New Grosvenor Stadium

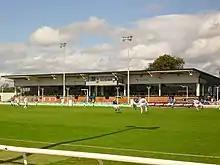
Drumbo Park Stand

The Drumbo Park Stand is operated independently by Drumbo Park Greyhound Racing and is not open to spectators during football matches, in turn this is the only area of the ground open during greyhound racing and is accessed from the opposite side of the stadium from the main football facilities. This is the newest stand in the stadium, having been built in 2008 and is purpose built for greyhound racing with an indoor, glass-fronted spectator restaurant making up the majority of the stand with a small spectator paddock outside to the front. The restaurant is a la carte and offers seating for 250 racegoers with Tote operators on hand for betting. Spectators need to book in advance to ensure a seat or they can stand in the front paddock, which accommodates 750 spectators and has bookmakers booths trackside.